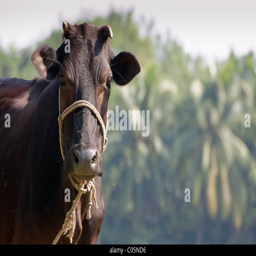
a cow stands in a field outside a village , with trees in the background